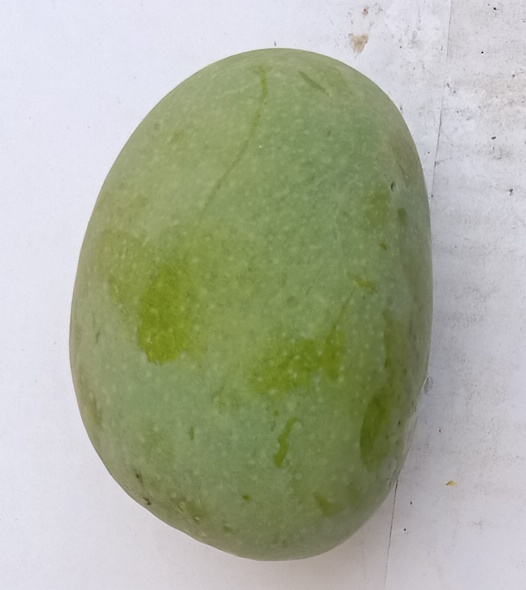
Mango variety: Anwar Ratool